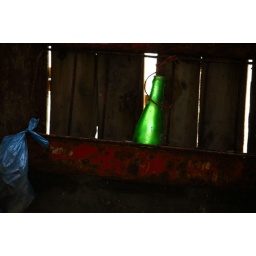
once upon a green bottle